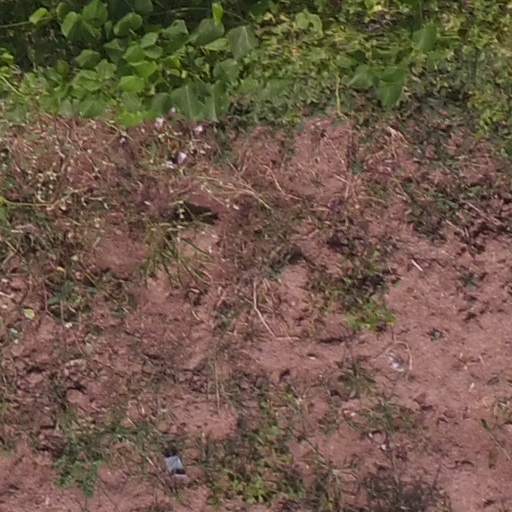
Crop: maize; corn